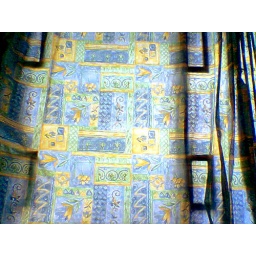
this was taken by my bedroom window in the dorm